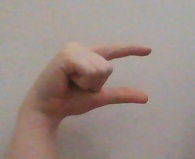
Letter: dal